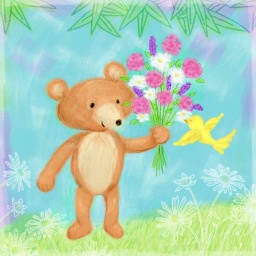
Cute bear with bouquet greeted by a yellow bird. Whimsical styling.